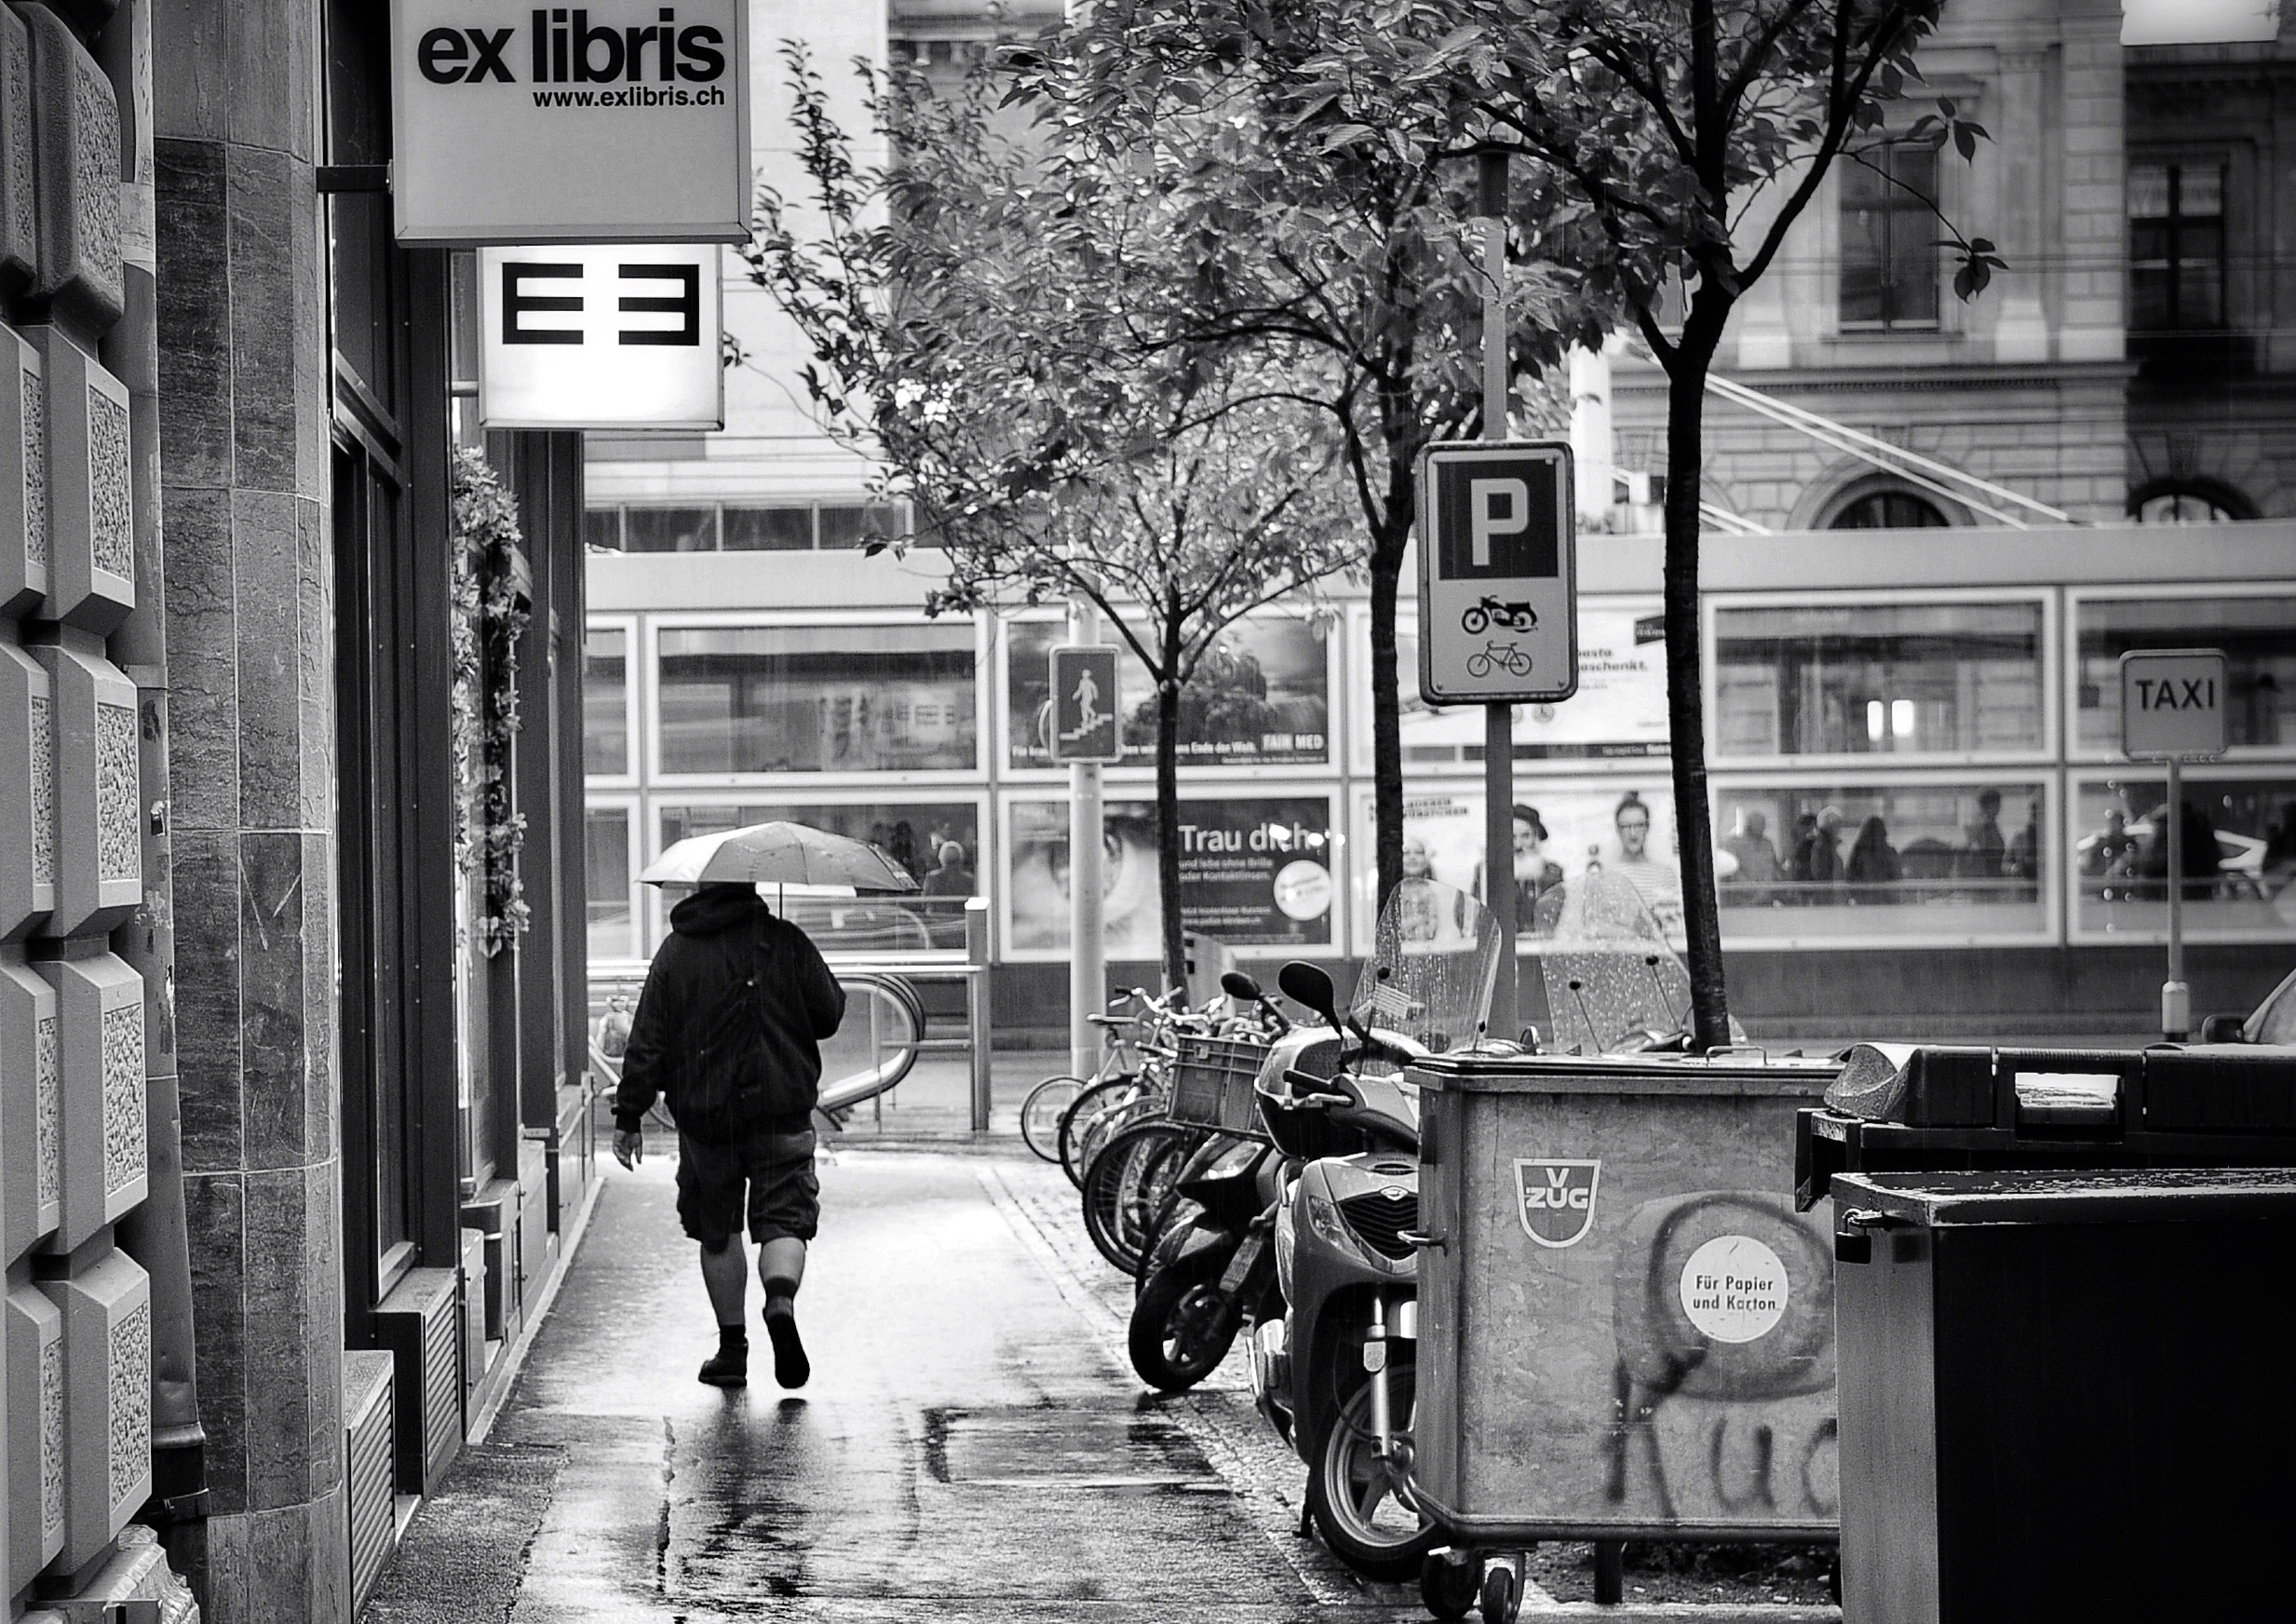
pedestrian, person, black and white, people, road, street, photography, rain, alley, city, urban, transport, umbrella, autumn, nikon, black, monochrome, lane, streetphotography, flickr, bw, 2016, infrastructure, photograph, snapshot, streetart, ch, schweiz, switzerland, strasse, herbst, zurich, blancoynegro, snapseed, regen, schwarzundweiss, streetscene, strassenfotografie, streetpix, thomas8047, onthestreets, iamnikon, d300s, blackandwithe, stadtansichten, streetphotographer, zrigrafien, streetartstreetlife, hofmanntmecom, zrichstreets, strassencene, stadtzrich, exlibrisch, herbstfoto, urban area, monochrome photography